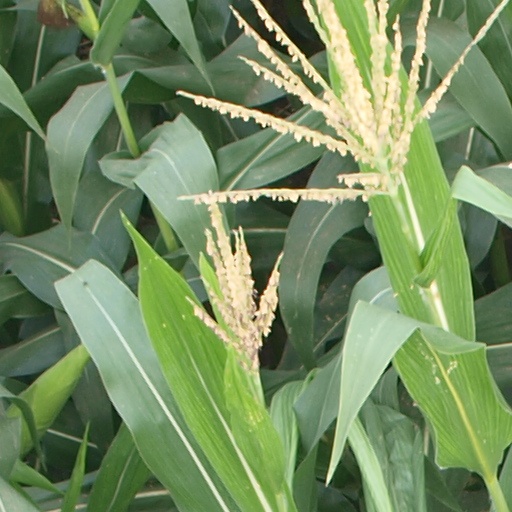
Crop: maize; corn